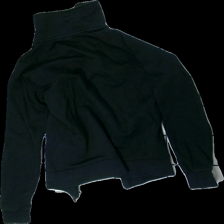
View: back
Type: Sweater
Category: Ladies
Brand: Not in the list
Brand text on label: ID identity
Colors: Black
Material: 54% cotton. 46% polyester
Cut: Regular
Size: S
Season: All
Price range: <50
Recommended usage: Export